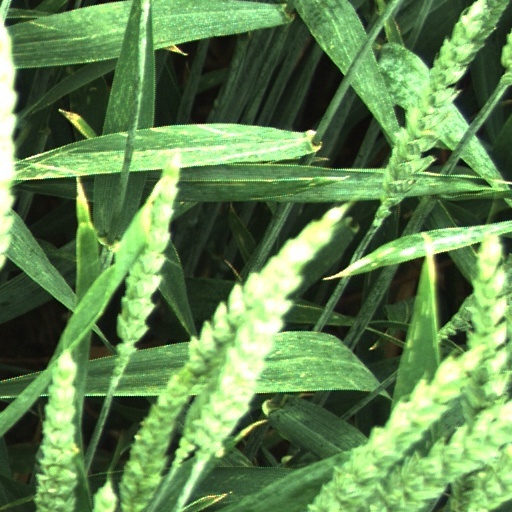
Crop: wheat